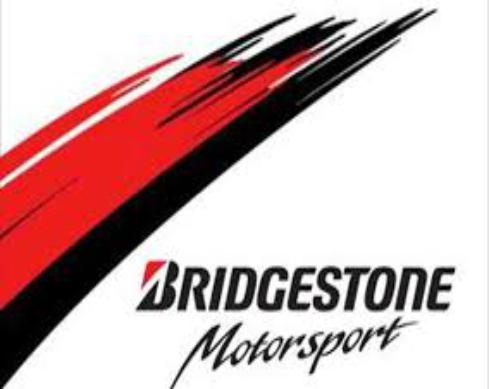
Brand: Bridgestone
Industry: Transportation